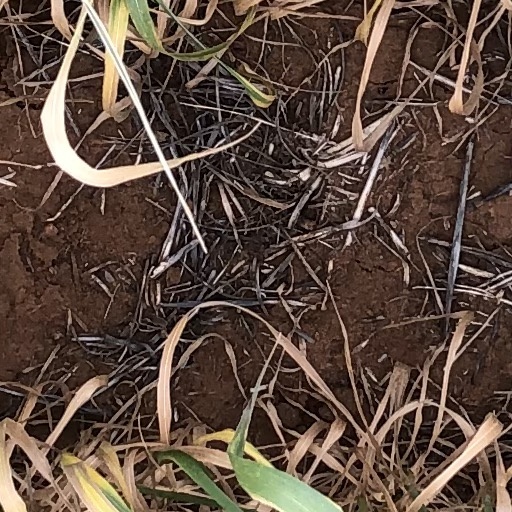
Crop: wheat